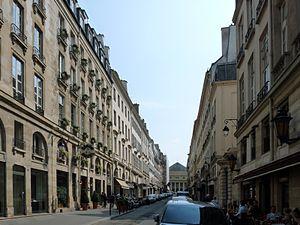
La rue de l'Odéon à Paris, vue vers le sud depuis le carrefour de l'Odéon. Au fond le théatre de l'Odéon.
La rue de l'Odéon est une voie située dans le quartier de l'Odéon dans le 6ᵉ arrondissement de Paris.